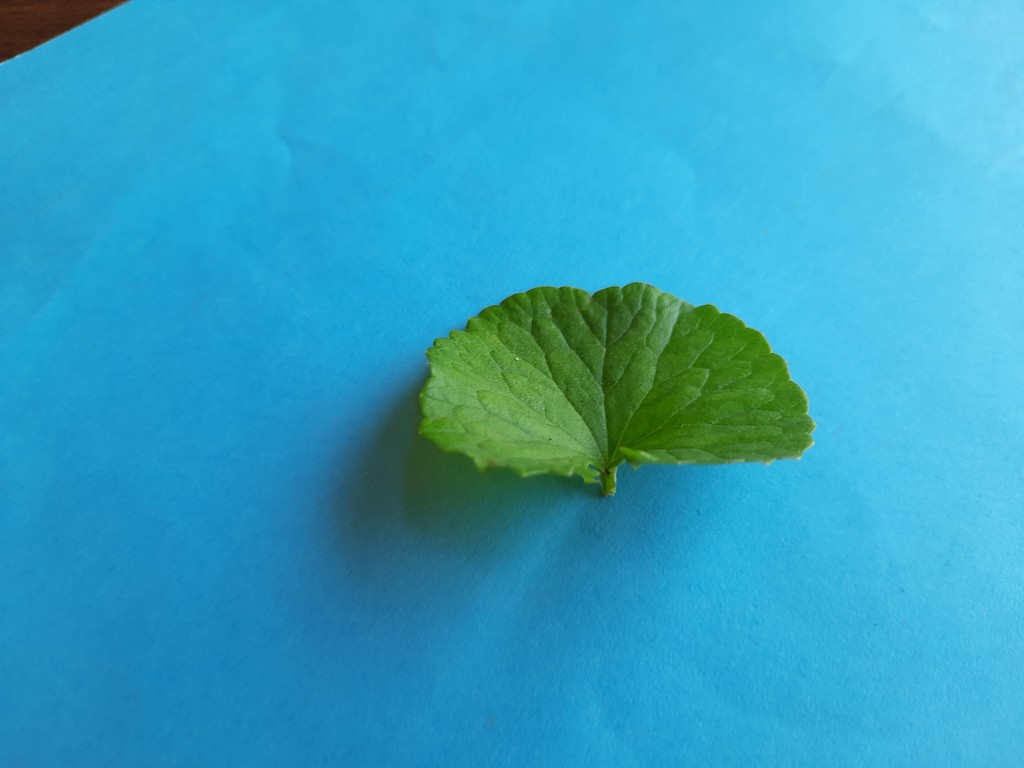
Label: Healthy